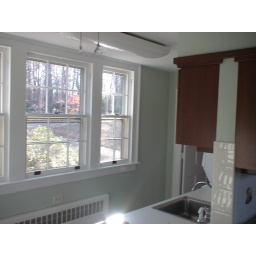
Big window in kitchen. Separating wall on right will be removed and replaced by an island with cooktop.